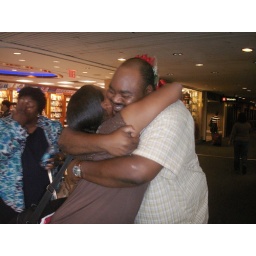
Our girl is home from the war in Afghanistan!!